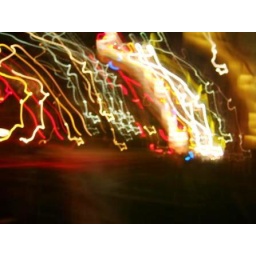
A road in front of my house is just under construction now. I photographed it while riding a bicycle.